Cam Dolan

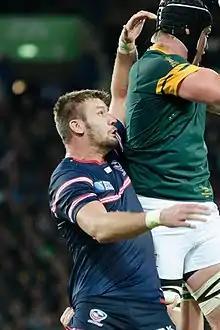

Cameron Dolan (born March 7, 1990) is an American former rugby union player who normally played at the Number 8 position. He played most of his professional career for the NOLA Gold of the Major League Rugby (MLR). Dolan previously played professional rugby outside the United States with the Cardiff Blues, Nottingham R.F.C., and Northampton Saints.